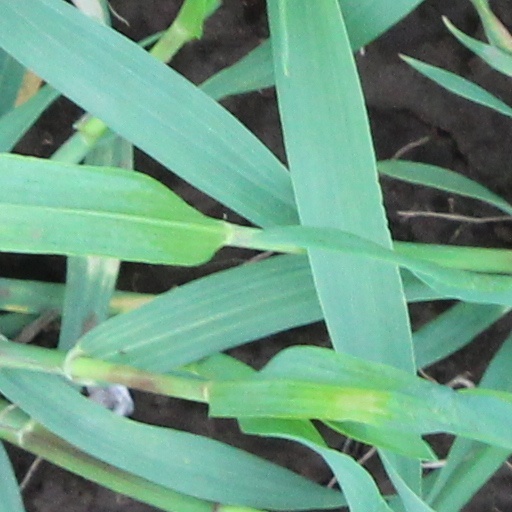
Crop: wheat